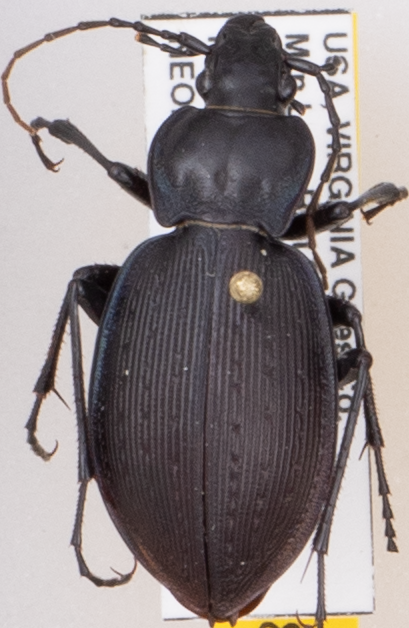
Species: Carabus goryi
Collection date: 2019-07-16
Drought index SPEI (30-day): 0.274
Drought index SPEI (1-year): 2.09
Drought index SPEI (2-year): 2.09